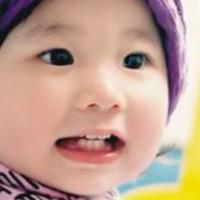
Age group: age 01-10